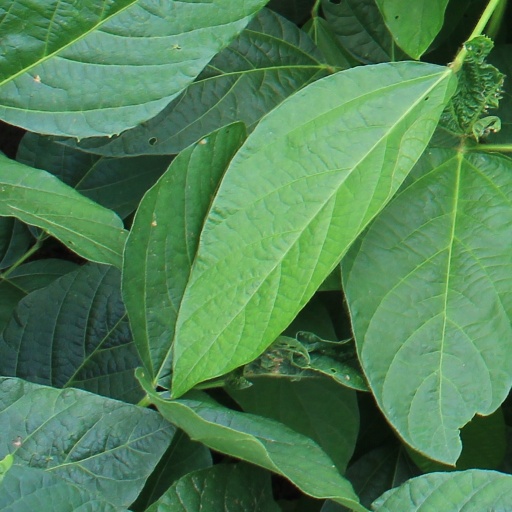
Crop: soybean